Illinois Route 159

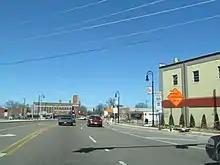
IL 159

Illinois 159 is a major north–south artery through the eastern portion of the metropolitan St. Louis, Missouri area. Illinois 159 overlaps Illinois Route 143 in Edwardsville.